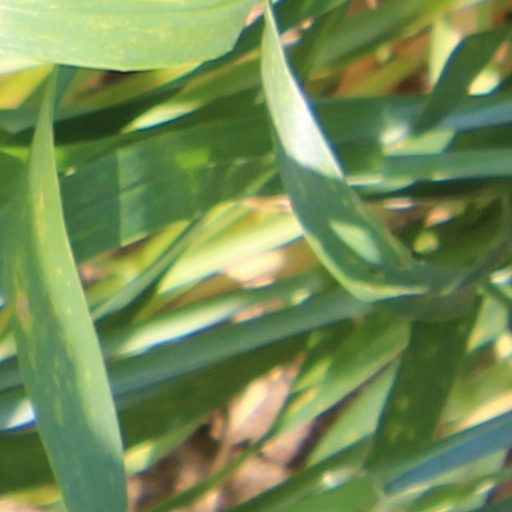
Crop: wheat